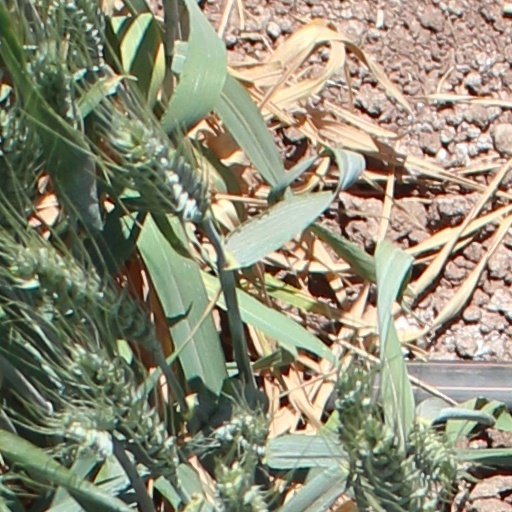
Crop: wheat